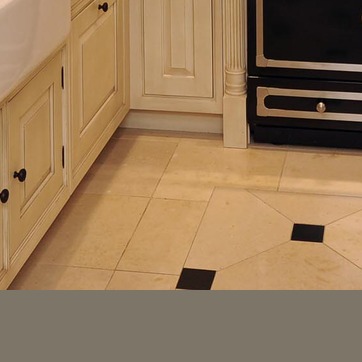
Material: tile